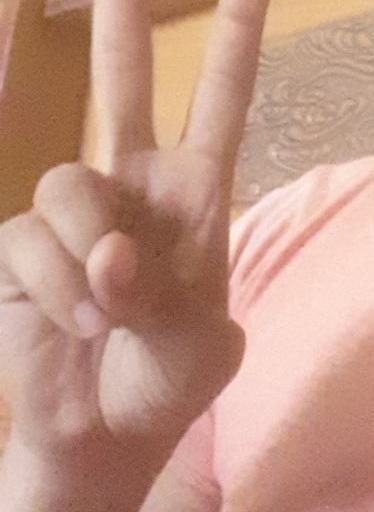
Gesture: peace